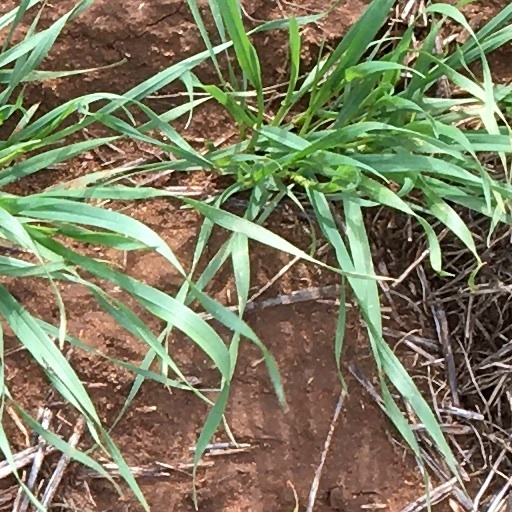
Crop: wheat